Wailoa River State Recreation Area

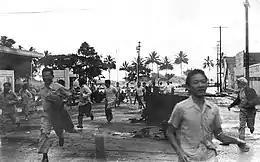
Residents of Shinmachi flee the 1946 tsunami; photograph courtesy of Pacific Tsunami Museum

The name "wai loa" literally means "long water" in the Hawaiian language. The Wailoa River itself flows just a short distance from Waiākea Pond within the park to the Pacific Ocean.